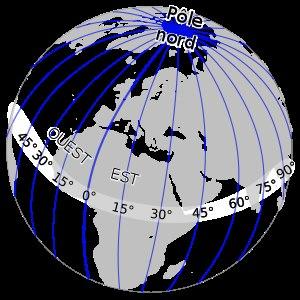
La longitude est une coordonnée géographique représentée par une valeur angulaire, expression du positionnement est-ouest d'un point sur Terre. La longitude de référence sur Terre est le méridien de Greenwich.Tous les points de même longitude appartiennent à une ligne épousant la courbure terrestre, coupant l'équateur à angle droit et reliant le pôle Nord au pôle Sud. Cette ligne est appelée « méridien ». À la différence de la latitude, qui bénéficie de l'équateur et des pôles comme références, il n’existe aucune référence naturelle pour la longitude. La longitude, généralement notée λ, est donc une mesure angulaire sur 360° par rapport à un méridien de référence, avec une étendue de —180°, vers l'ouest, à +180°, vers l'est. Par convention, le méridien de référence, à la longitude 0°, est le méridien de Greenwich.